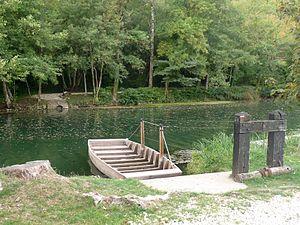
le bac du GR 36 sur la Charente, Lichères, Charente, France
Lichères est une commune du Sud-Ouest de la France, située dans le département de la Charente.